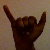
The image shows a hand gesture representing the letter 'Y' in Indian Sign Language.